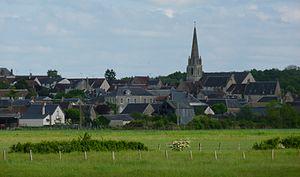
Thoré-la-Rochette, vue de la D 82
Thoré-la-Rochette est une commune française située dans le département de Loir-et-Cher, en région Centre-Val de Loire.